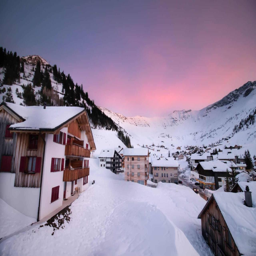
malbun ski resort lichtenstein